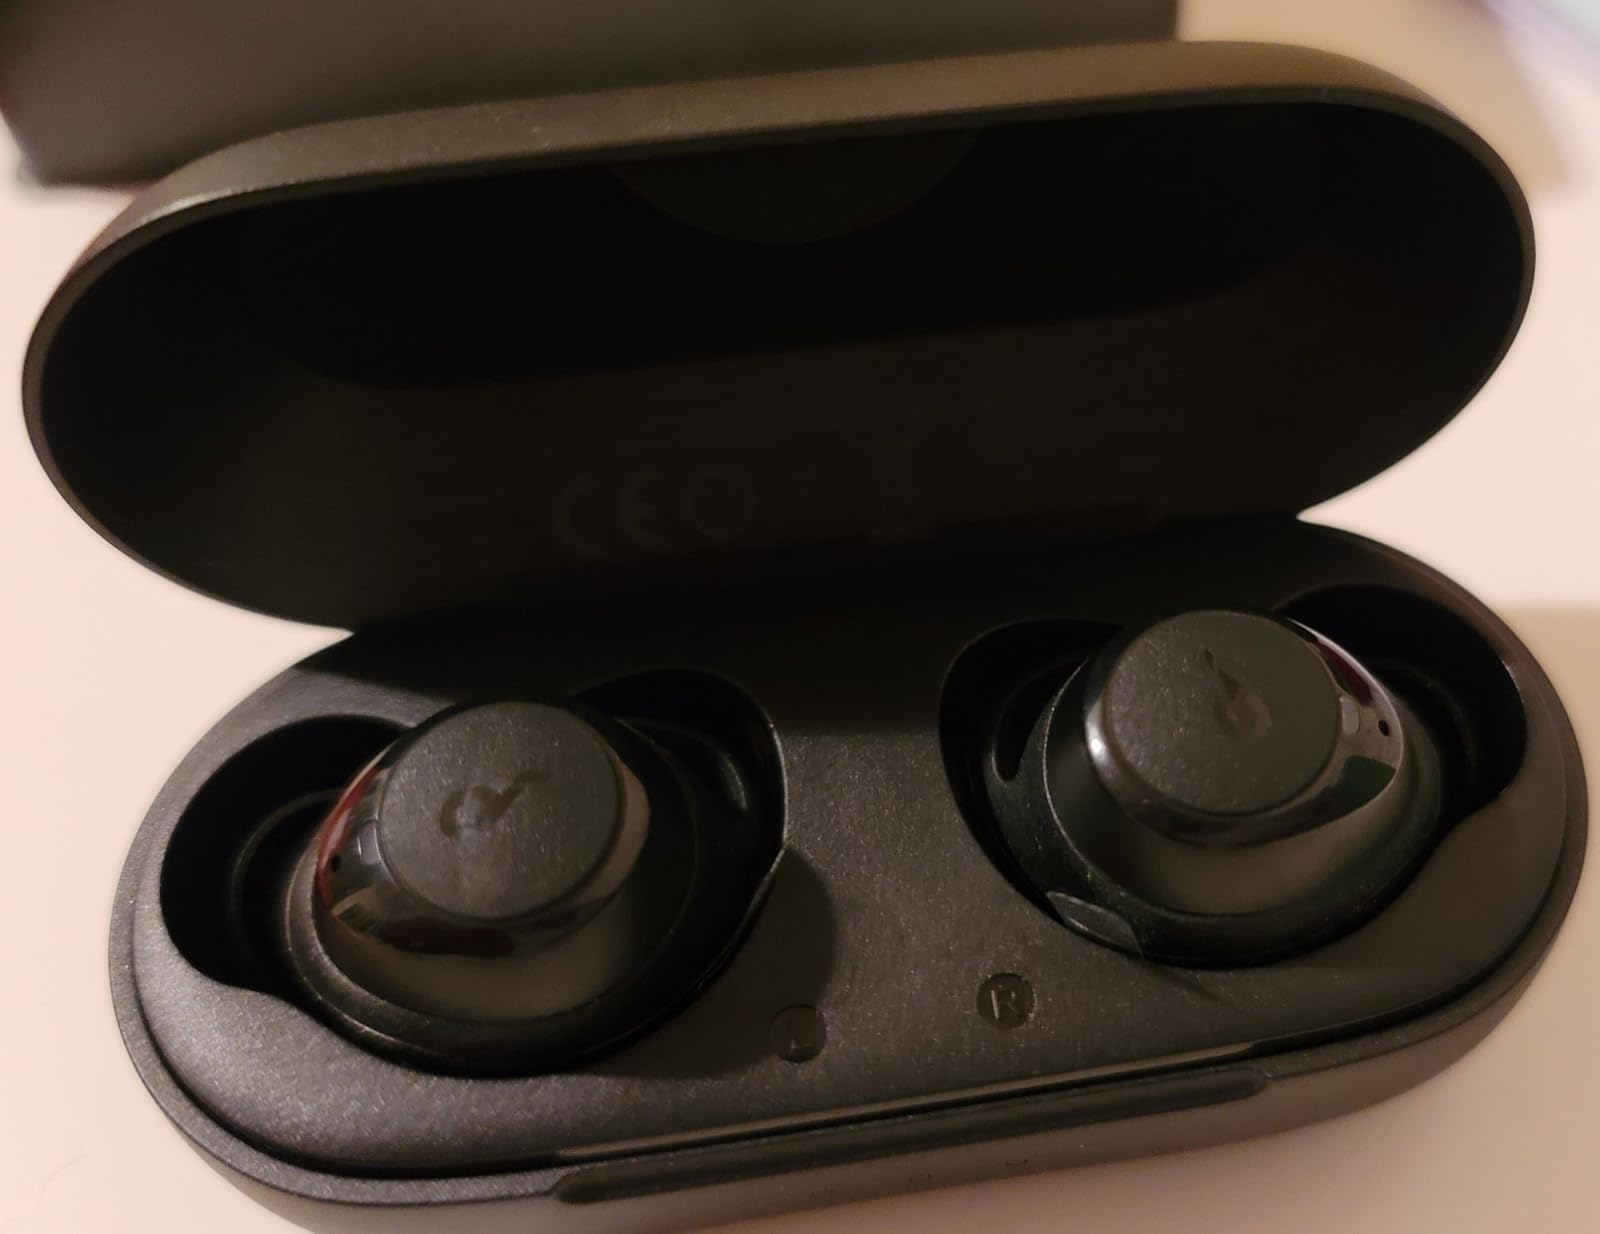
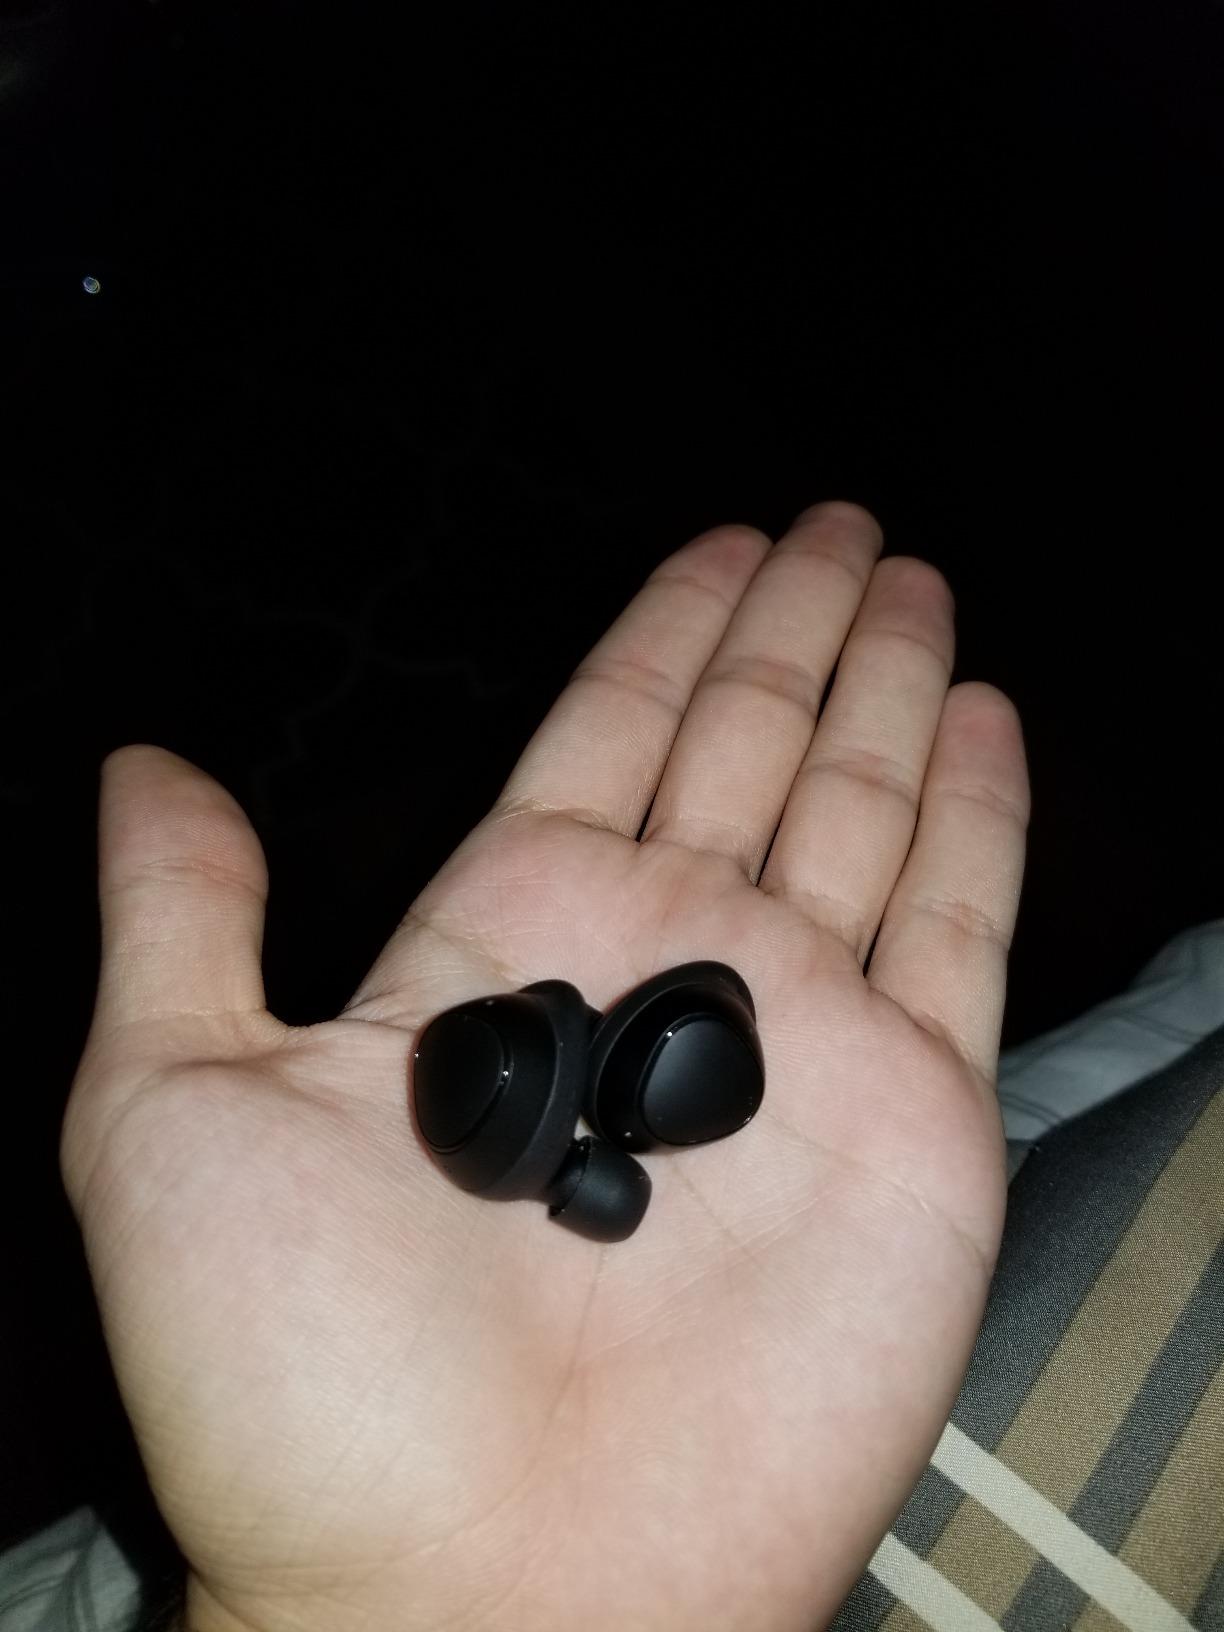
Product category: earbuds
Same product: no